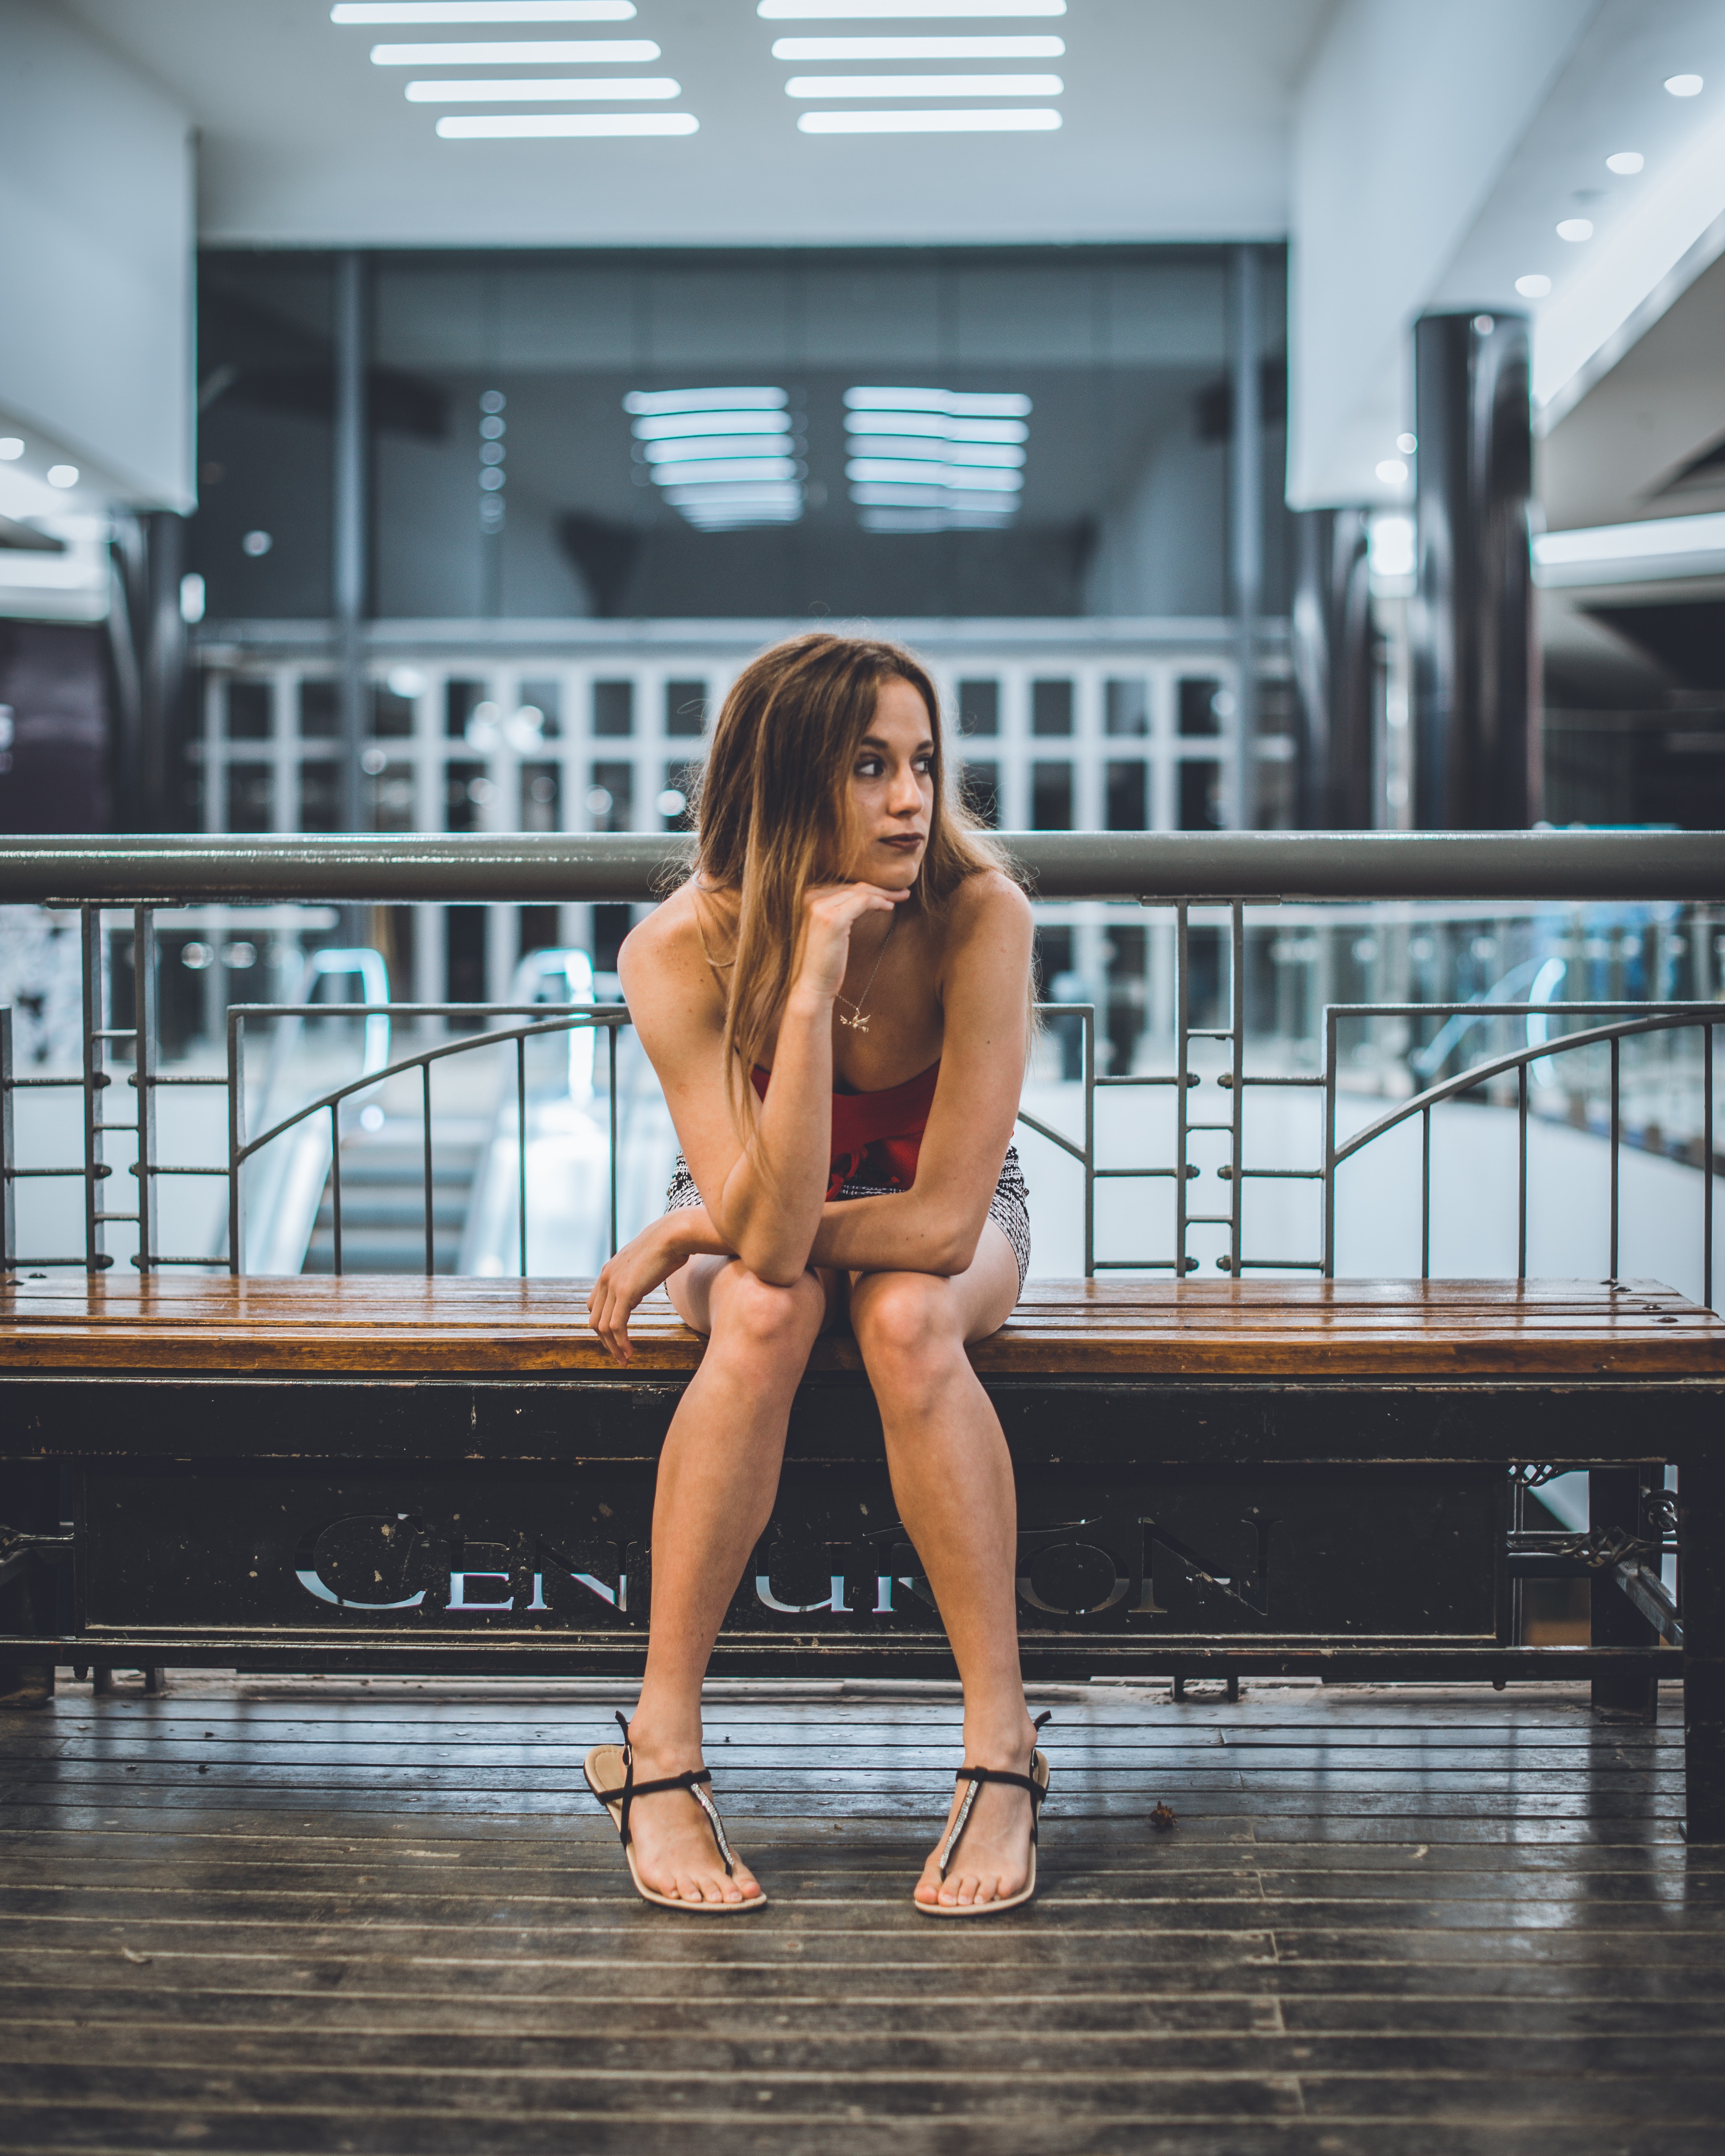
human leg, leg, beauty, long hair, muscle, thigh, photography, model, human body, fun, photo shoot, black hair, architecture, sitting, brown hair, art model, bikini, swimwear